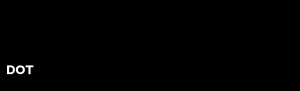
.hack
Logo
.hack er en Japansk franchise, som dækker to multimediaprojekter: Project .hack og .hack Conglomerate. Begge projekter er udgivet af Bandai og hovedsageligt lavet/udviklet af CyberConnect2.